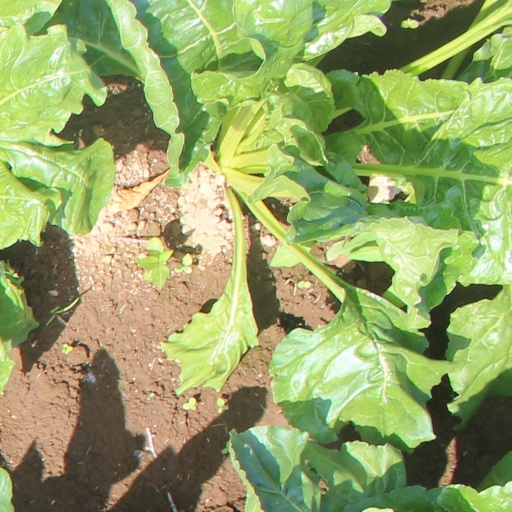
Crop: sugar beet